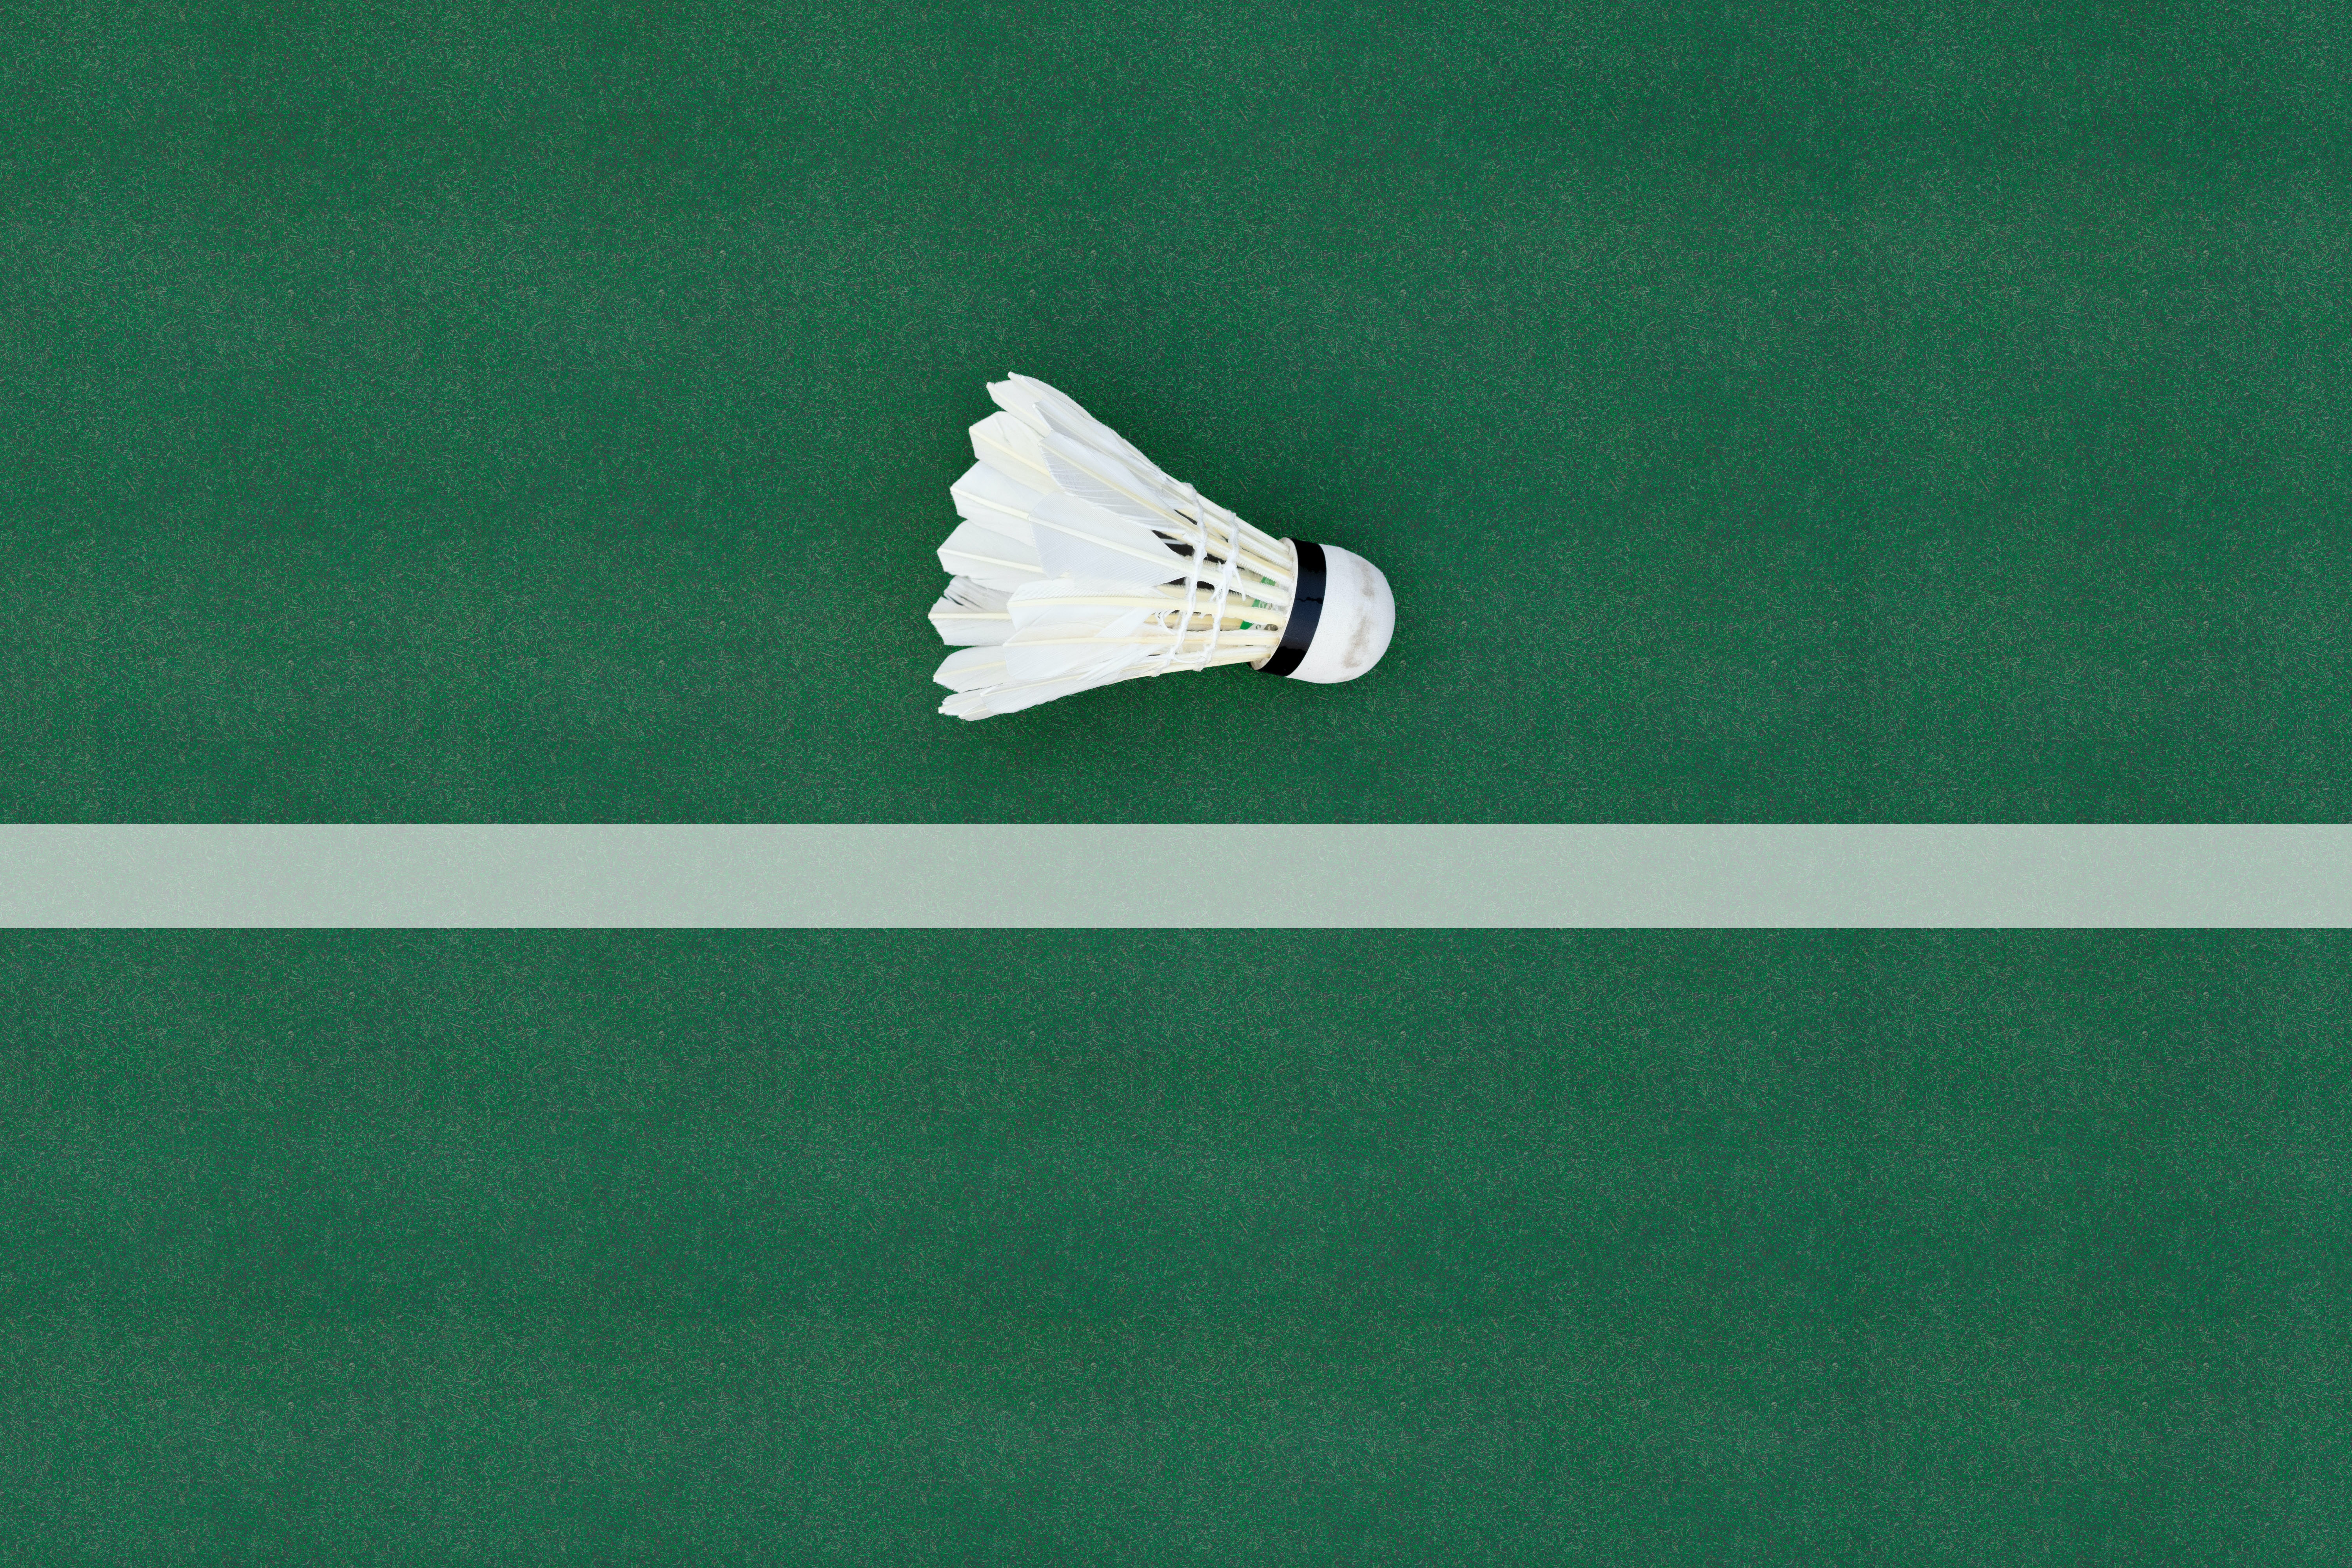
sport, art, rectangle, font, quill, carmine, paper product, triangle, paper, cone, art paper, illustration, linens, flag, construction paper, brand, pattern, graphics, circle, Pedicel, graphic design